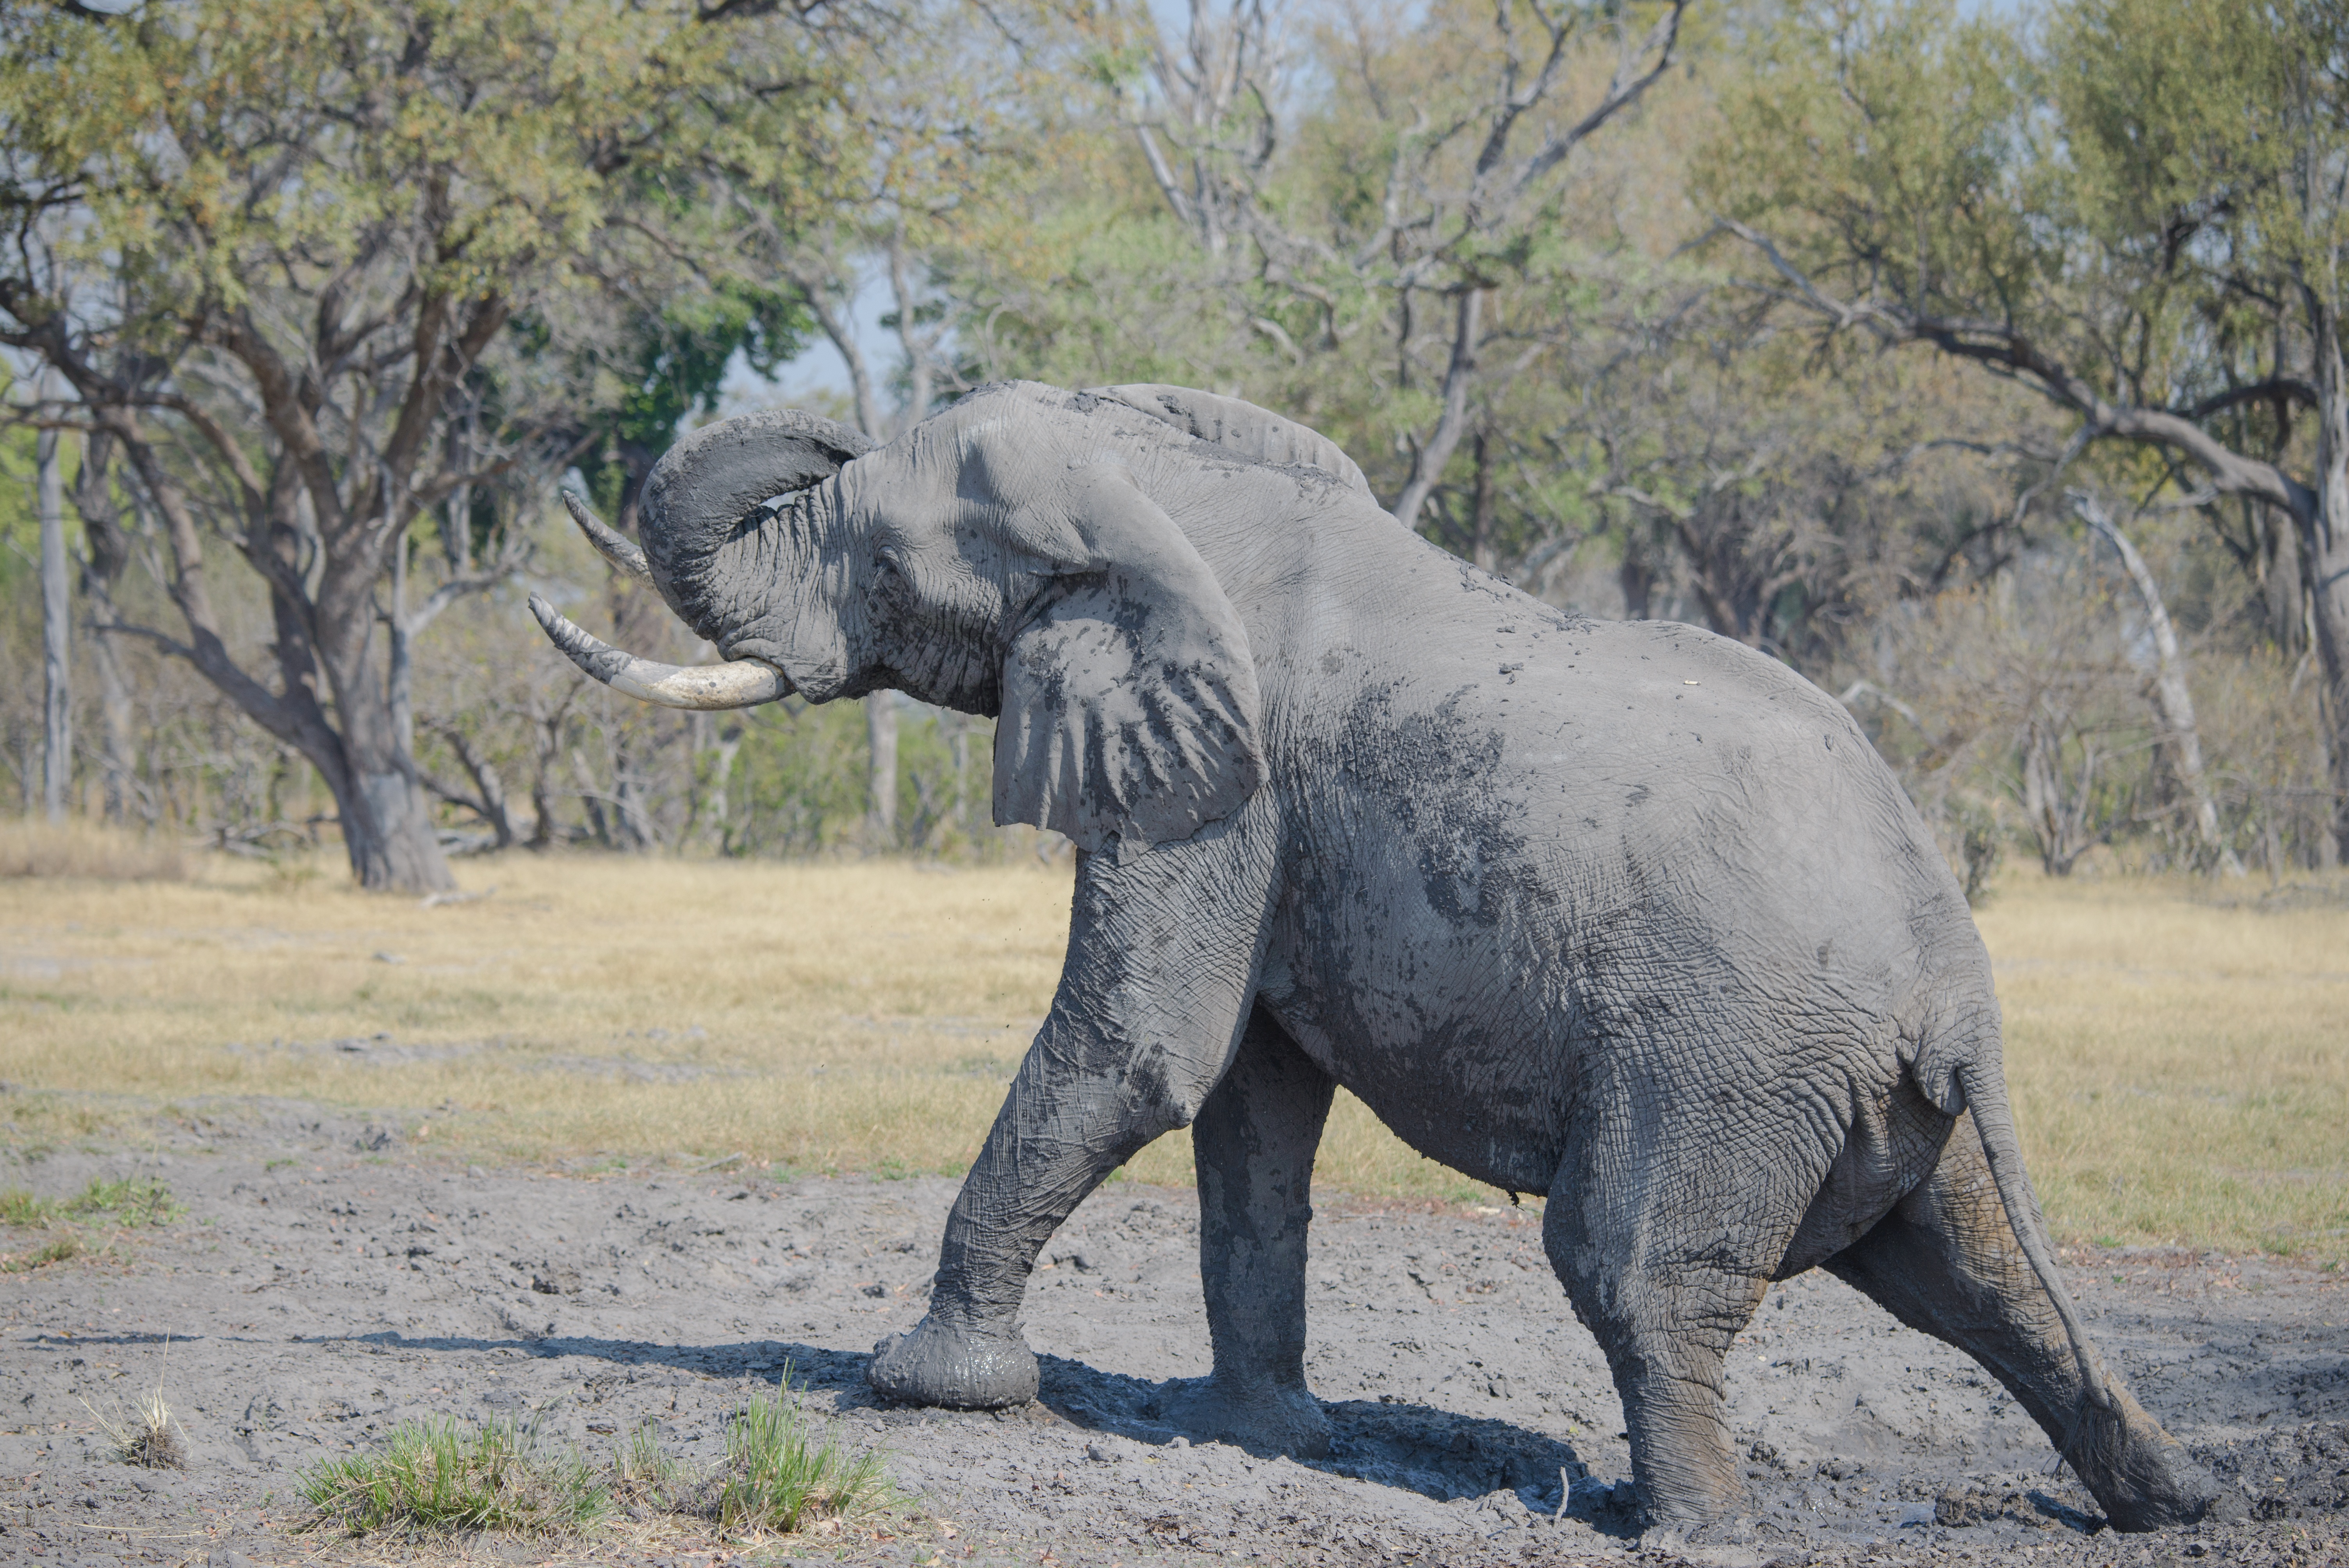
trunk, animal, wildlife, zoo, mammal, fauna, elephant, tusk, ivory, rhinoceros, heavy, strong, african, botswana, safari, pachyderm, indian elephant, african elephant, elephants and mammoths